A Man and a Woman (2016 film)

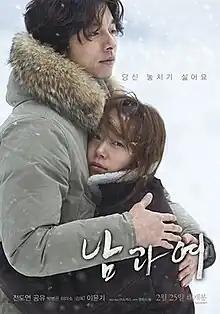
Theatrical release poster

A Man and a Woman is a 2016 South Korean romantic drama film directed by Lee Yoon-ki. It stars Jeon Do-yeon and Gong Yoo as two people who meet and begin a love affair in Finland. The film was released on February 25, 2016.